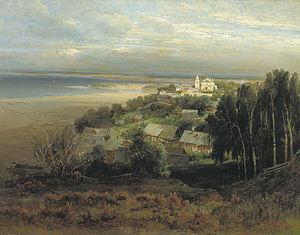
Monastère de Petcherski près de Nijni Novgorod, appelé aussi Monastère de l'Ascension ou encore Monastère des Grottes, est un tableau du peintre russe Alexeï Savrassov, qu'il a terminé en 1871. Il fait partie de la collection privée du musée des Beaux-Arts de Nijni Novgorod sous le n° d'inventaire Ж-609. Les dimensions du tableau sont de 101,5 × 131 cm.
Alexeï Kondratievitch Savrassov, né le 12 mai 1830 à Moscou et mort le 26 septembre 1897 à Moscou, est un peintre paysagiste russe qui fait partie du mouvement des peintres ambulants. Il était proche de Vassili Perov qui fit son portrait.